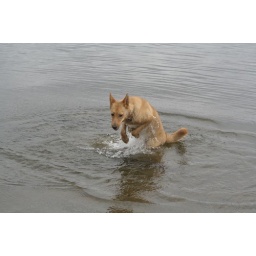
dog in water #1